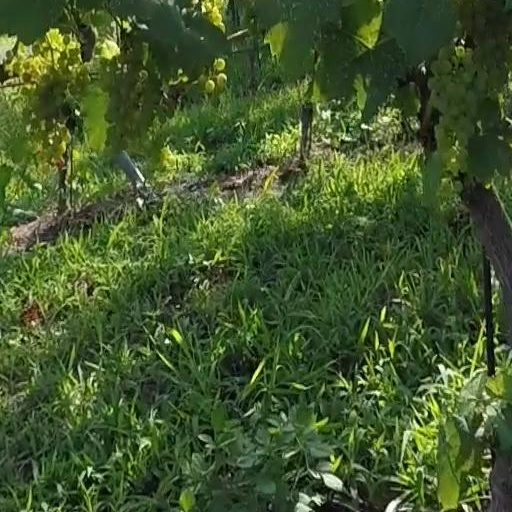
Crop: grape